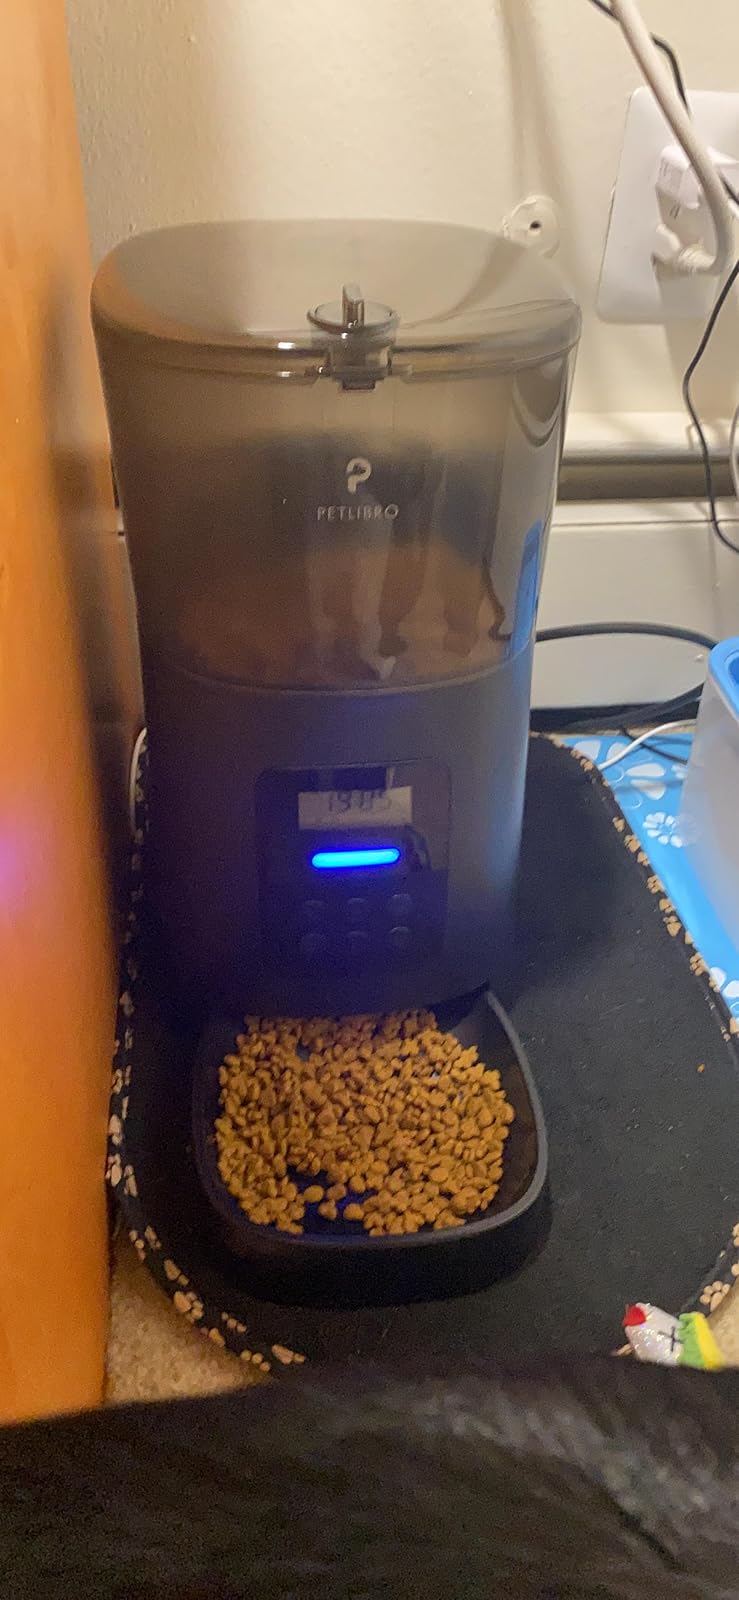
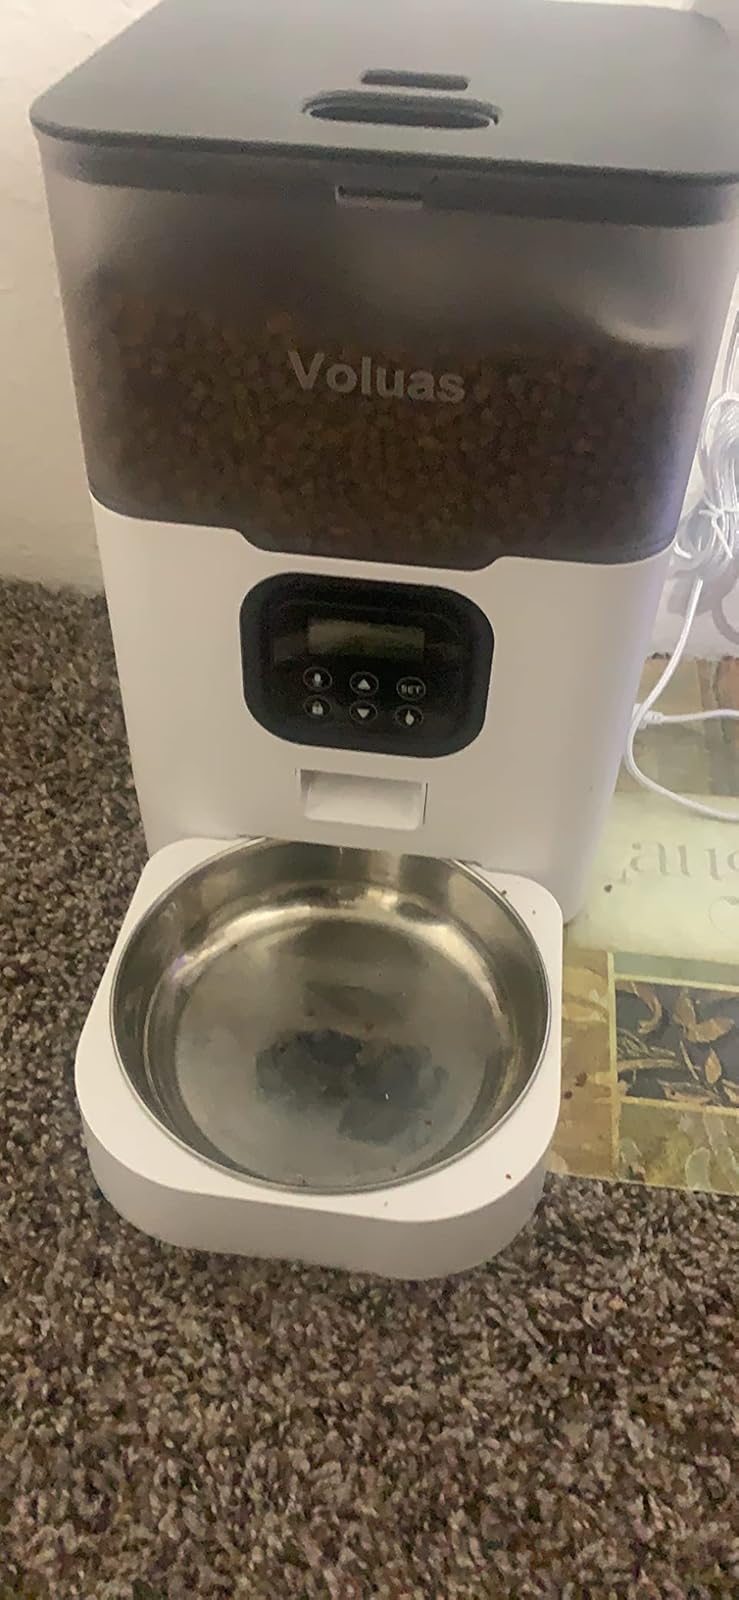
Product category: items_feeder
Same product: no